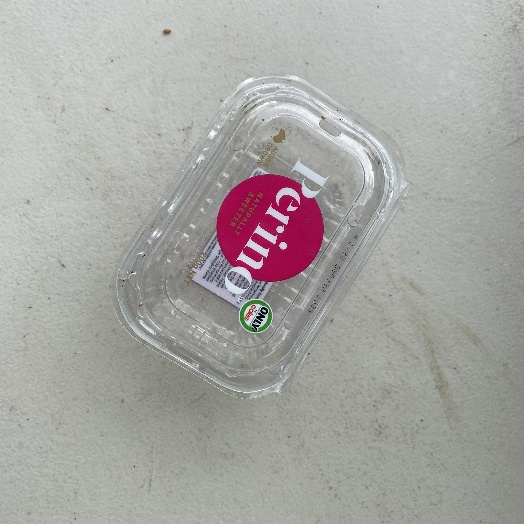
Label: Plastic